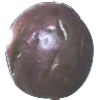
Label: passion_fruit